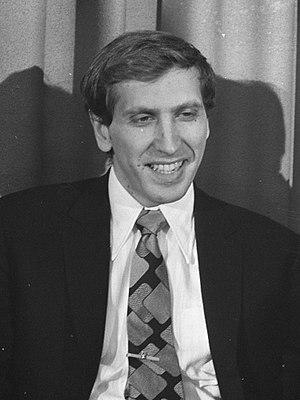
Le Prodige est un film biographique américain d'Edward Zwick et sorti en 2015.
Robert James Fischer, dit Bobby Fischer, né le 9 mars 1943 à Chicago aux États-Unis et mort le 17 janvier 2008 à Reykjavik en Islande, est un joueur d'échecs américain, naturalisé islandais en 2005.
Le championnat du monde d’échecs est une épreuve destinée à déterminer le champion du monde pour le jeu d’échecs. Ce championnat existe depuis 1886.
Le championnat du monde d'échecs de 1972 a vu s'affronter le challenger, l'Américain Bobby Fischer, et le tenant du titre, le Russe Boris Spassky au centre sportif Laugardalshöll à Reykjavik, en Islande, du 11 juillet au 1ᵉʳ septembre 1972. Surnommé le « match du siècle », il a été remporté par Fischer 12,5 - 8,5.